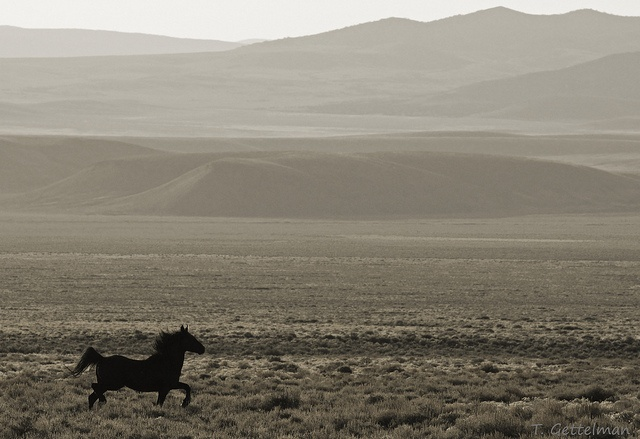
there is a horse that can be seen running in the wild
A horse moves in front of a barren landscape of hills.
A horse running in an open desert, in a black and white photo.
A horse runs through a desert scene, with hills in the background.
a black horse walking across some field